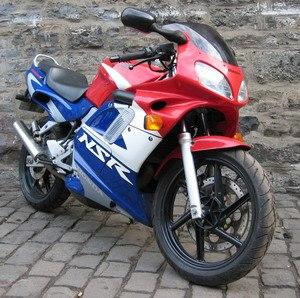
La NSR est une gamme de motocyclette, de 50, 125, 250 et 400 cm³ fabriquée par Honda.